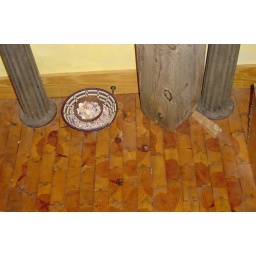
The floor in Phil's bathroom is made up from the ends of the wood he used to make his stairs.